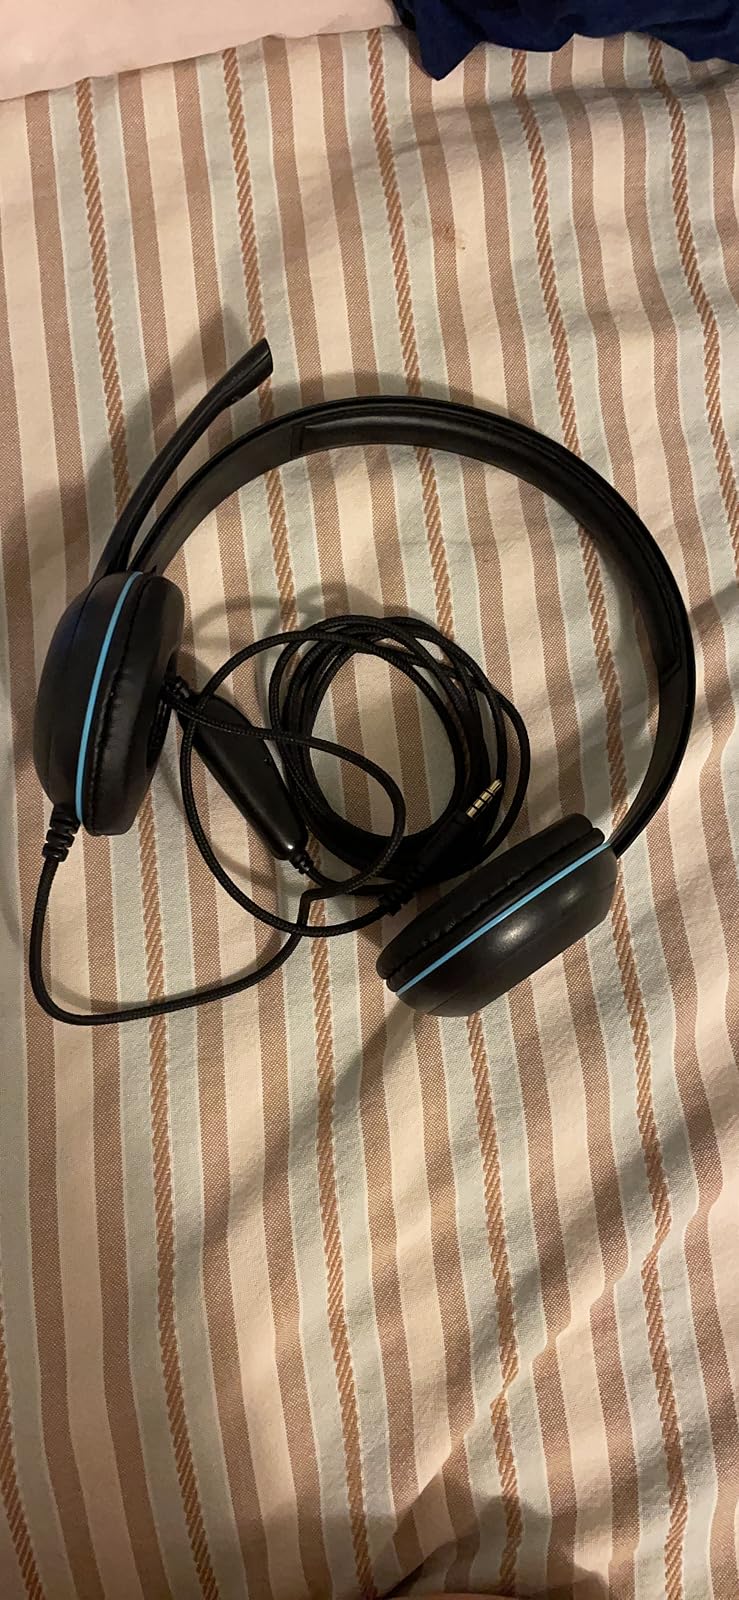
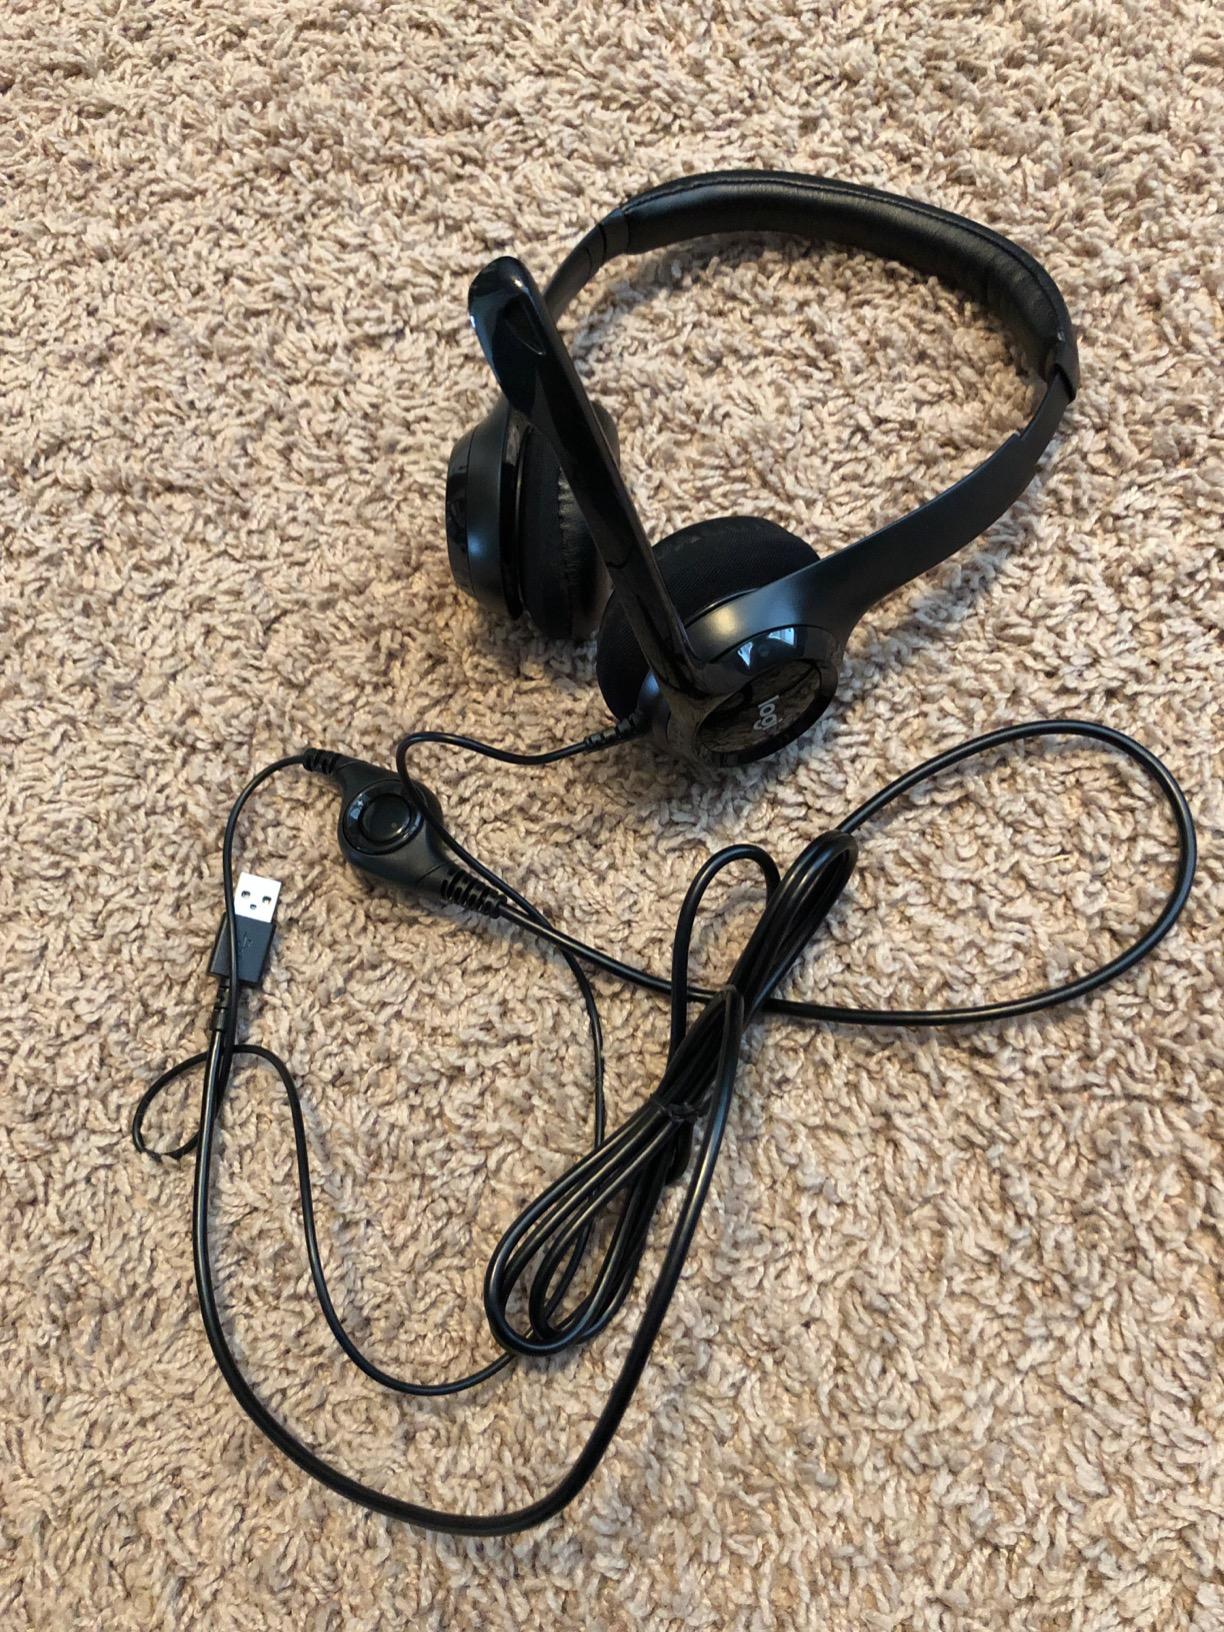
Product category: headphones
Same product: no